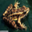
Label: frog